B.o.B

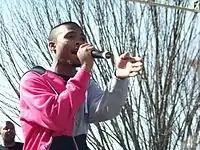
B.o.B performing in Atlanta in 2008

B.o.B first began to gain recognition at the start of 2007. The underground single, "Haterz Everywhere" featuring Wes Fif, gained the rapper attention by peaking at number 5 on the U.S". Billboard" Bubbling Under Hot 100 Singles. The remix to "Haterz Everywhere" featuring Rich Boy, was included used in the video game "Fight Night Round 4", and a music video was later released for that version. Another single, "I'll Be in the Sky", was released in 2008 and it has reached at number 15 on the same charts. About.com called the song a "smart, funky artrap and a strong prelude to his album" and included it at number 13 on its subjective ranking "Top 100 Rap Songs of 2008". Incidentally, another song produced by B.o.B called "Generation Lost", listed alongside the song, on the ranking at number 32. This was followed by another single, "Don't Let Me Fall". B.o.B made his first big feature appearing on T.I.'s highly acclaimed album "Paper Trail" (2008), on the song "On Top of the World", alongside fellow Atlanta-based rapper Ludacris.